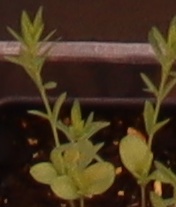
Label: Flax